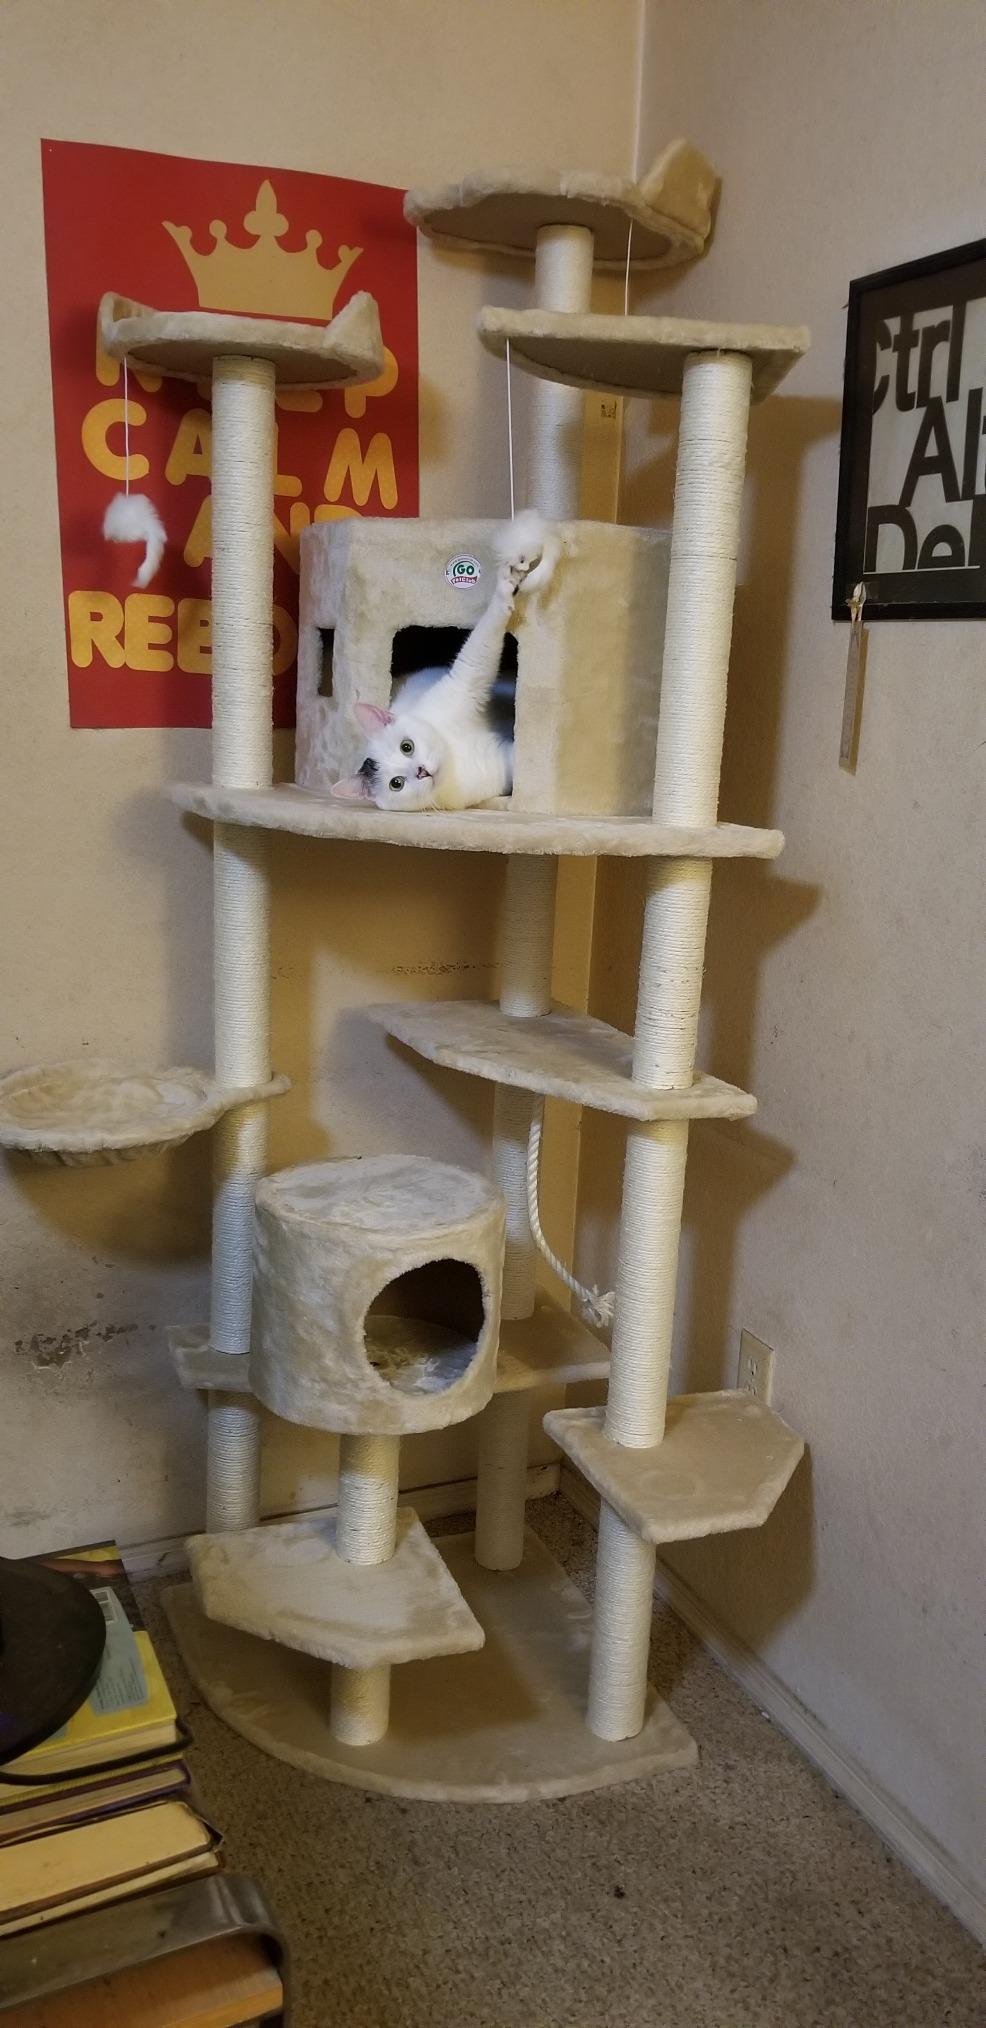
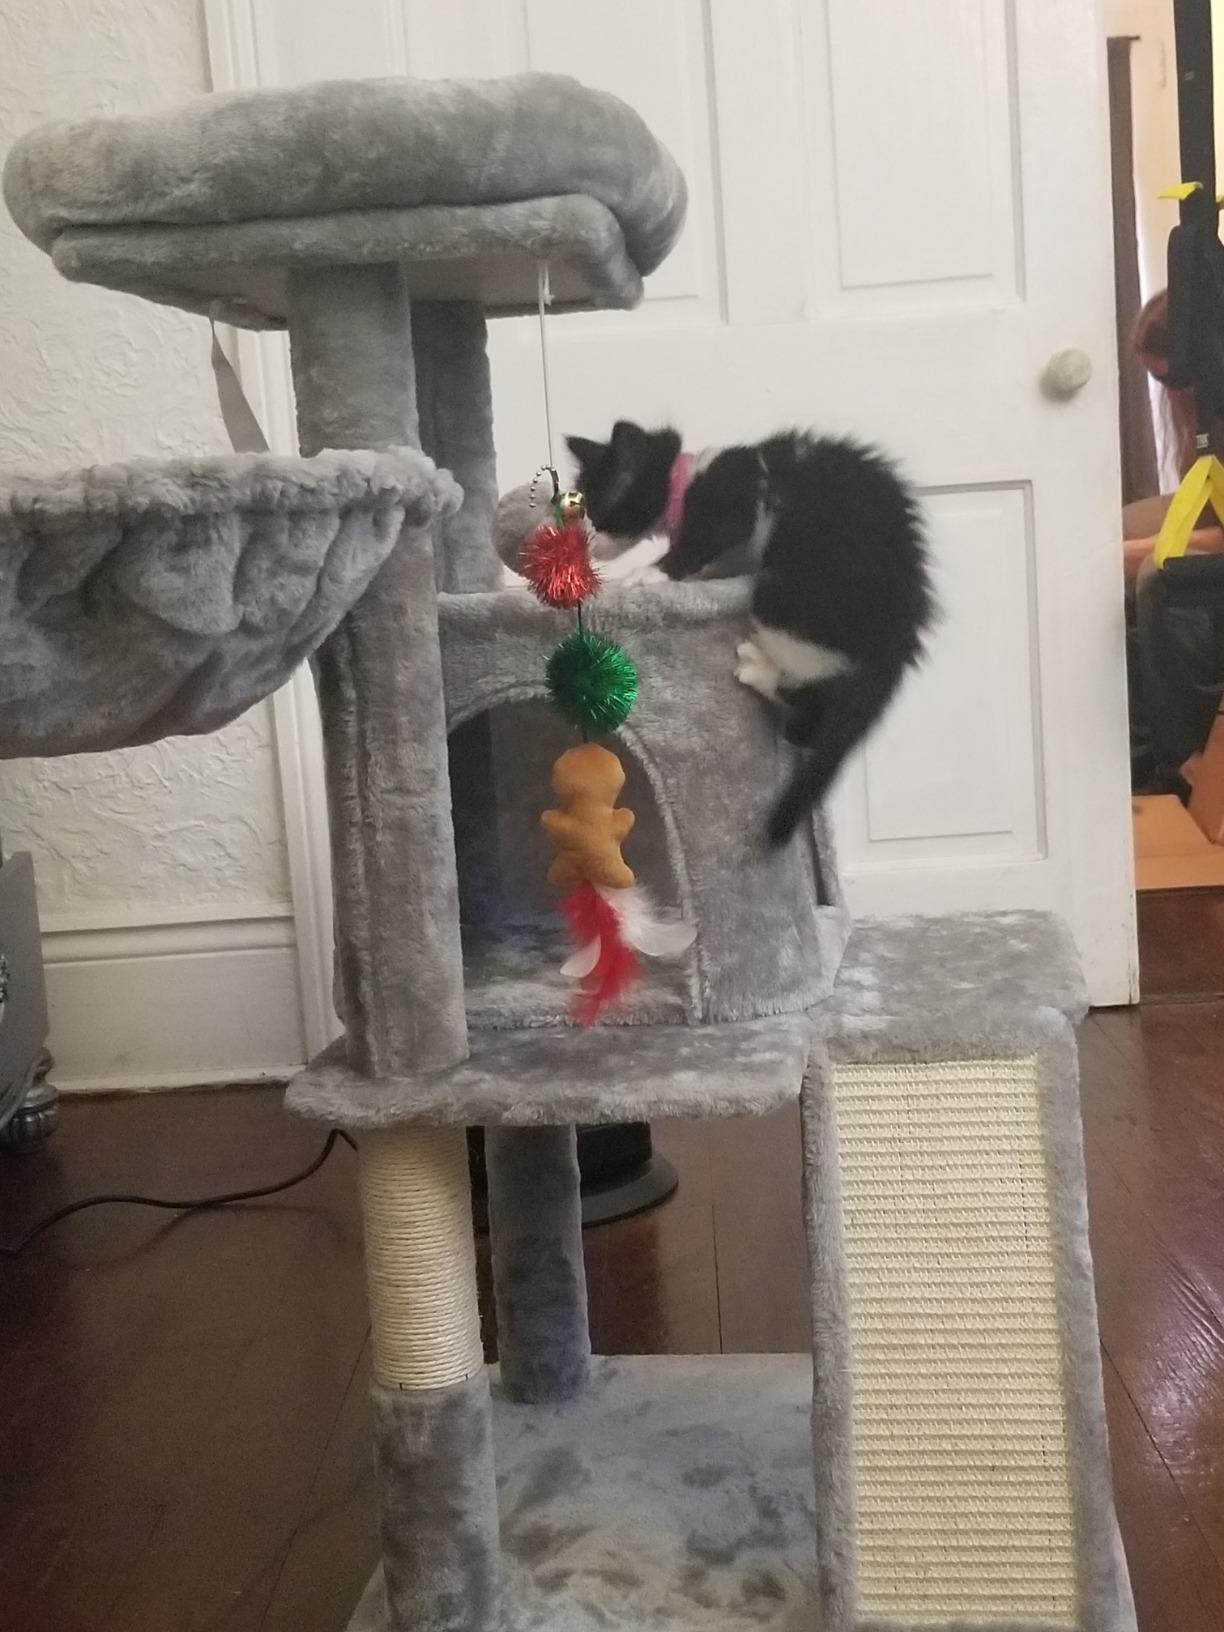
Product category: items_cat tree
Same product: no